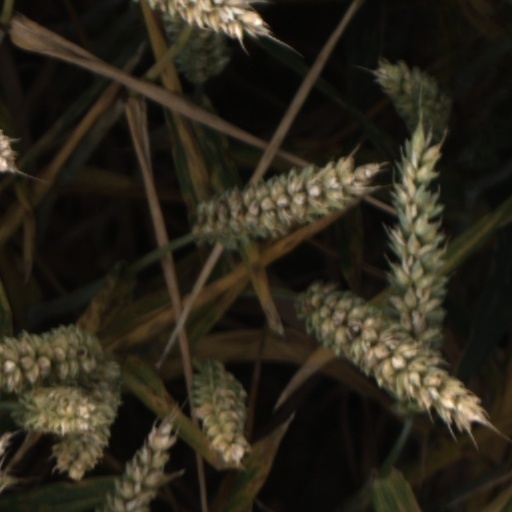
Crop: wheat